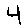
Label: 4